Eurasian lynx reintroduction in Great Britain

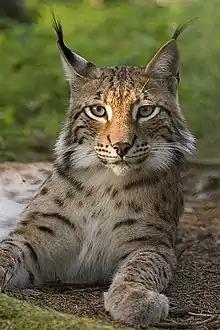
Eurasian lynx

The Eurasian lynx is the target of ongoing species reintroduction proposals in Great Britain. Proposed locations include the Scottish Highlands and Kielder Forest in Northumberland, England.